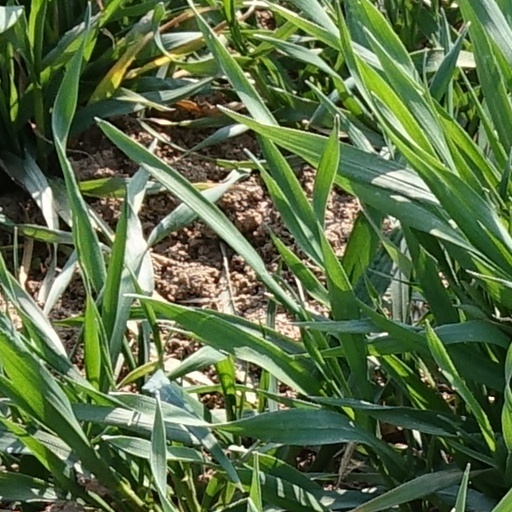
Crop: wheat